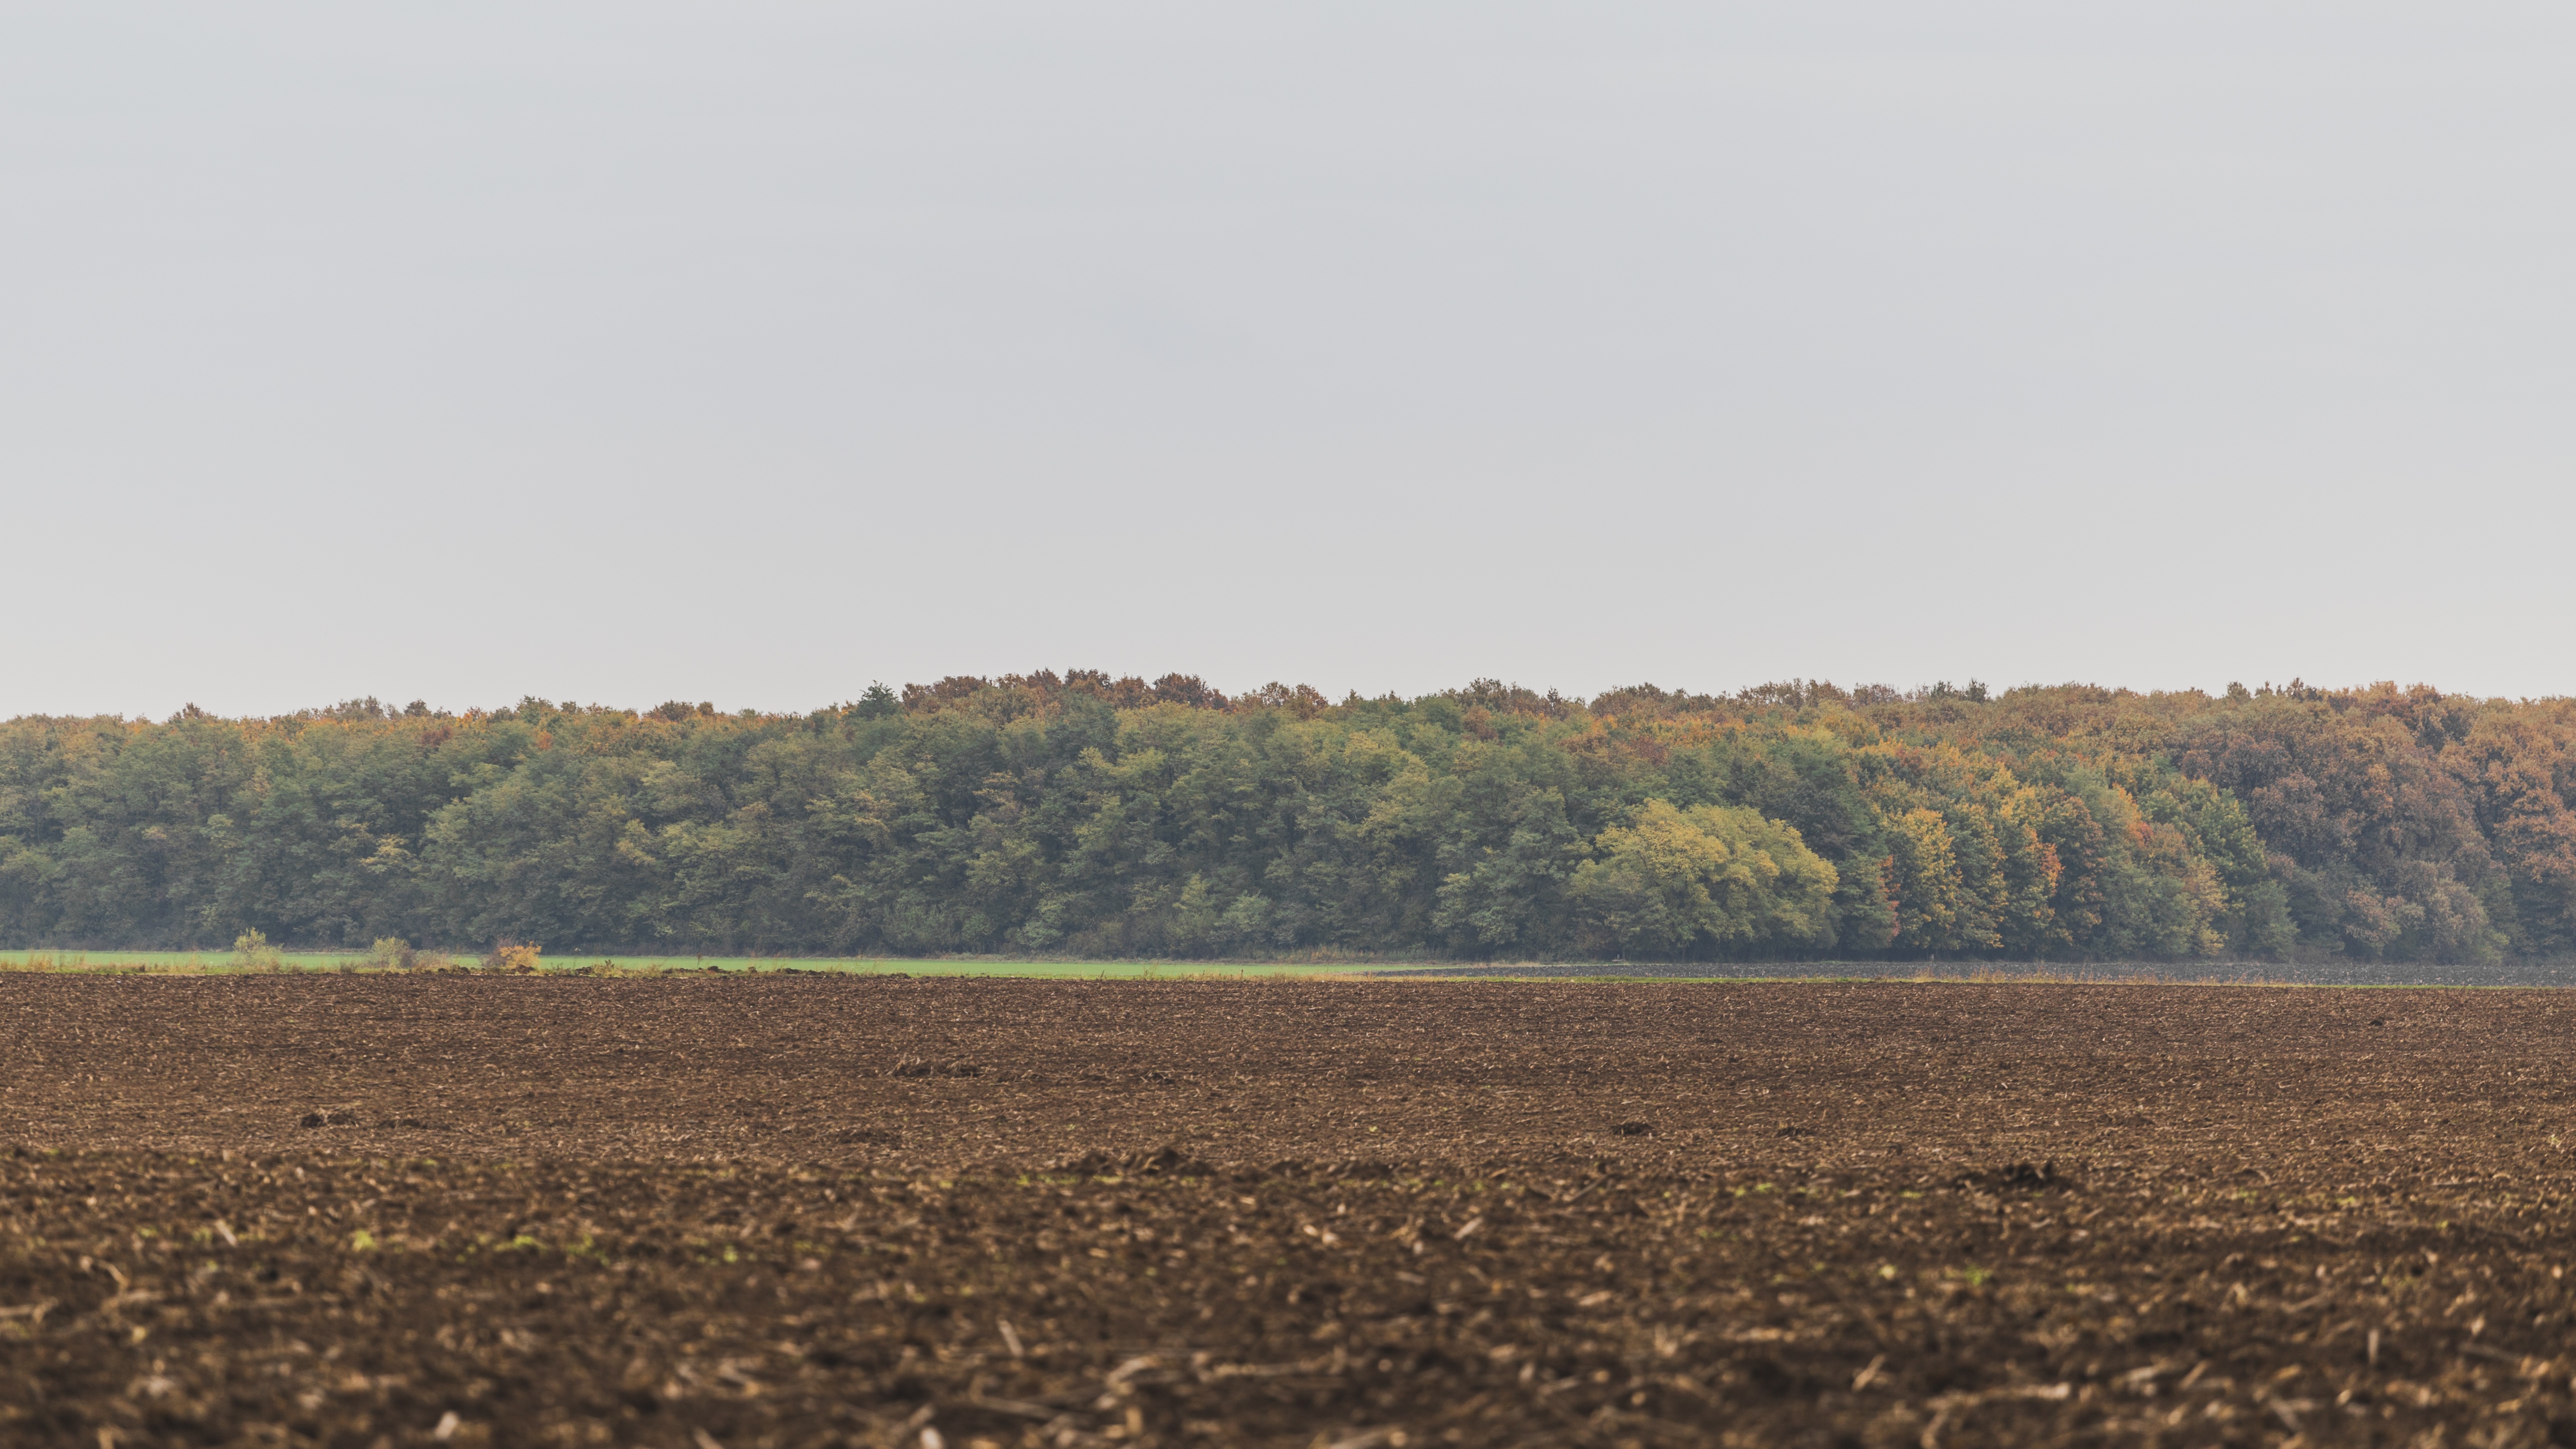
landscape, tree, grass, horizon, plant, field, farm, prairie, morning, hill, crop, soil, agriculture, savanna, plain, grassland, habitat, ecosystem, steppe, rural area, natural environment, atmospheric phenomenon, grass family